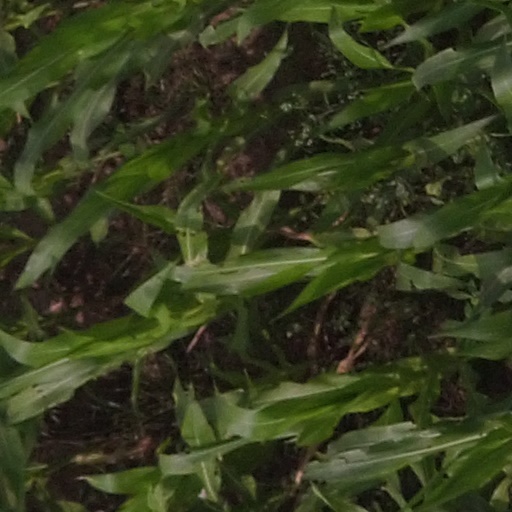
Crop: maize; corn